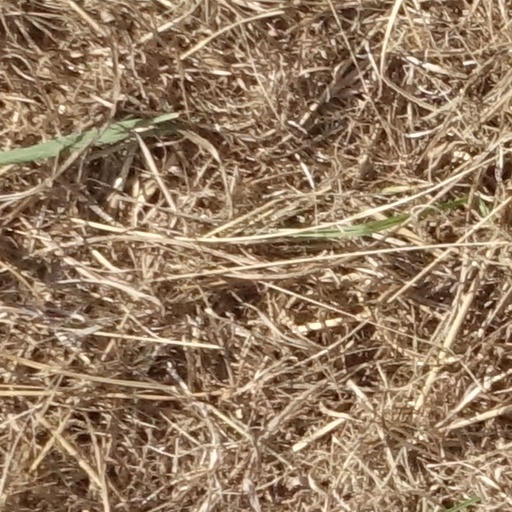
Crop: sorghum